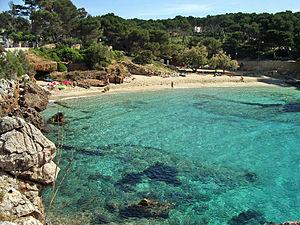
Cet article donne la liste des plages de Majorque, la plus grande des îles Baléares.